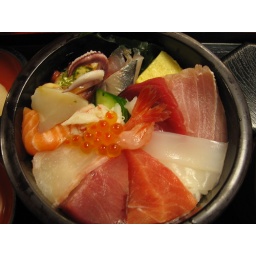
Sushi in the fish market